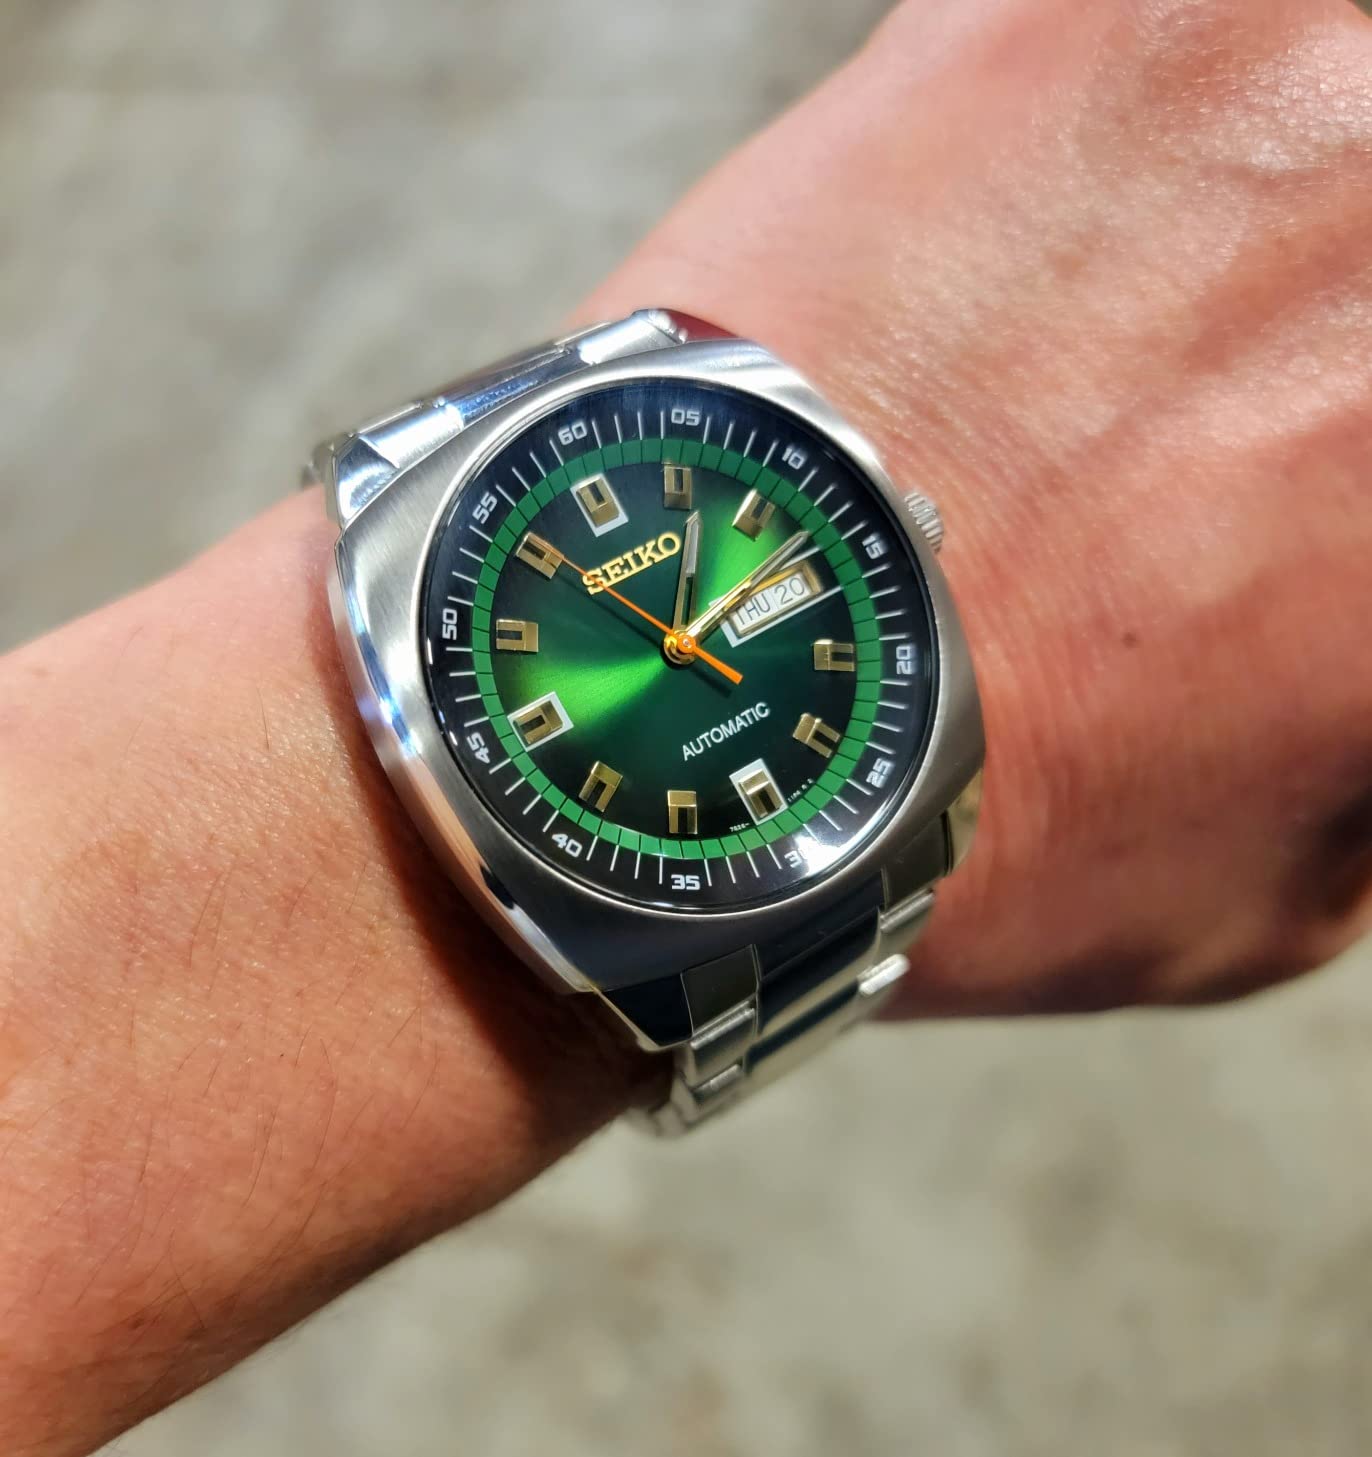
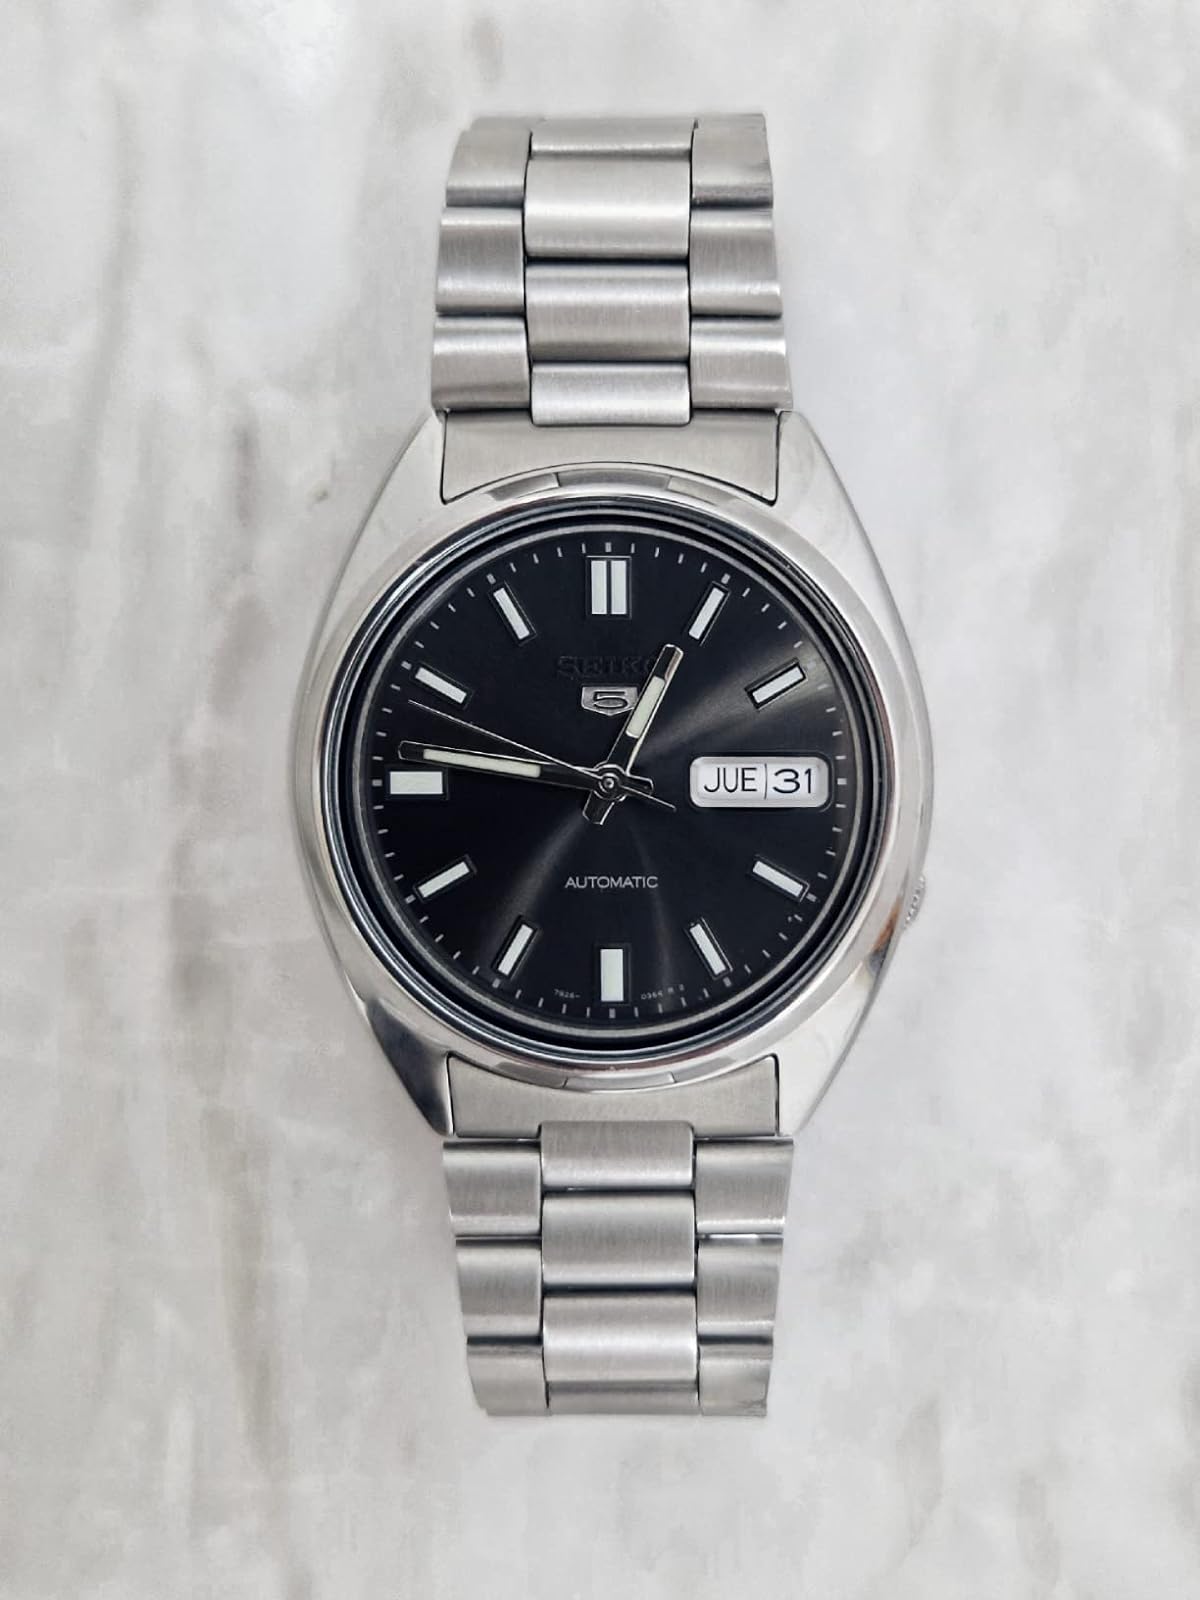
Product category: accessories_watch
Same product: no